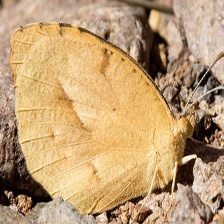
Species: SLEEPY ORANGE
Butterfly family (ImageNet category): sulphur_butterfly